Camp Gordon Johnston Museum

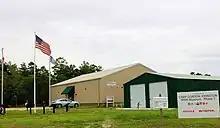
Camp Gordon Johnston Museum

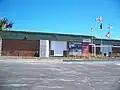
Previous museum site at the Carrabelle Municipal Complex

The Camp Gordon Johnston Museum is a historical museum of World War II history and artifacts. It is located at 1873 Highway 98 West in unincorporated Franklin County, Florida, outside the city limits of Carrabelle, across the highway from Carrabelle Beach, one of the several beaches on which troops practiced amphibious landings. The museum highlights the history of Camp Gordon Johnston, focusing especially on the quarter of a million soldiers who received training in amphibious operation in Carrabelle. The museum's exhibits include vehicles, photographs and thousands of artifacts including uniforms, mess kits and soldiers' war souvenirs. It is open from 11:00 A.M. to 5:00 P.M. on Tuesday through Saturday and it is closed on Sunday and Monday.